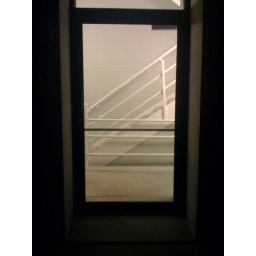
stairs through window @ ritzy apt building in richmond